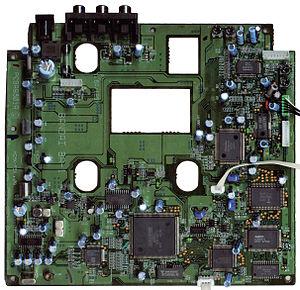
La Playdia est une console de jeux vidéo 32 bits créée par la société Bandai et sortie en 1994 uniquement au Japon.